Fort d'Issy

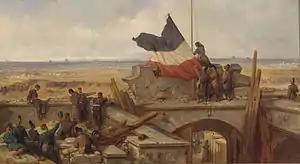
"Hoisting the German Flag at Fort Vanves on 29 January 1871" by Eugen Adam

The greatest number of casualties in one day was three killed and eight wounded, but there were also losses from desertion.